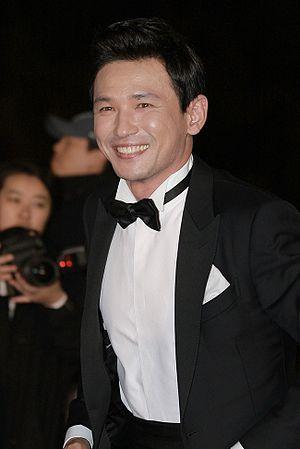
Hwang Jeong-min, né le 1ᵉʳ septembre 1970 à Masan, est un acteur sud-coréen.